Hamburger Wappen

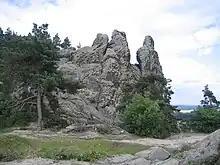
The rock feature known as "Hamburger Wappen"

The Hamburger Wappen ("Hamburg coat of arms") is a highly unusual rock feature on the Teufelsmauer ("Devil's Wall") rock formation not far from Timmenrode in the Harz Mountains in central Germany.